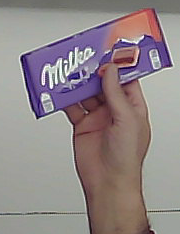
Product: milka_chocolate